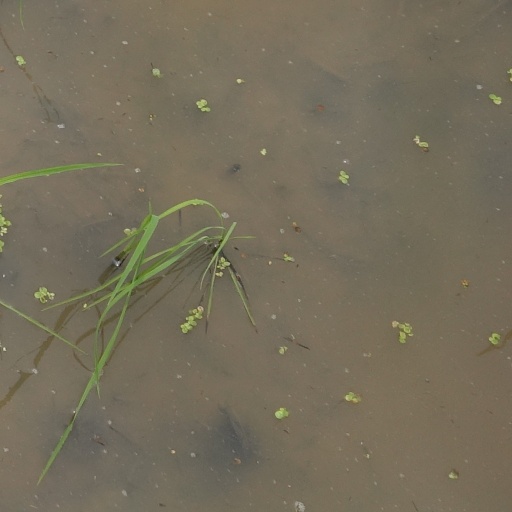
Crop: rice